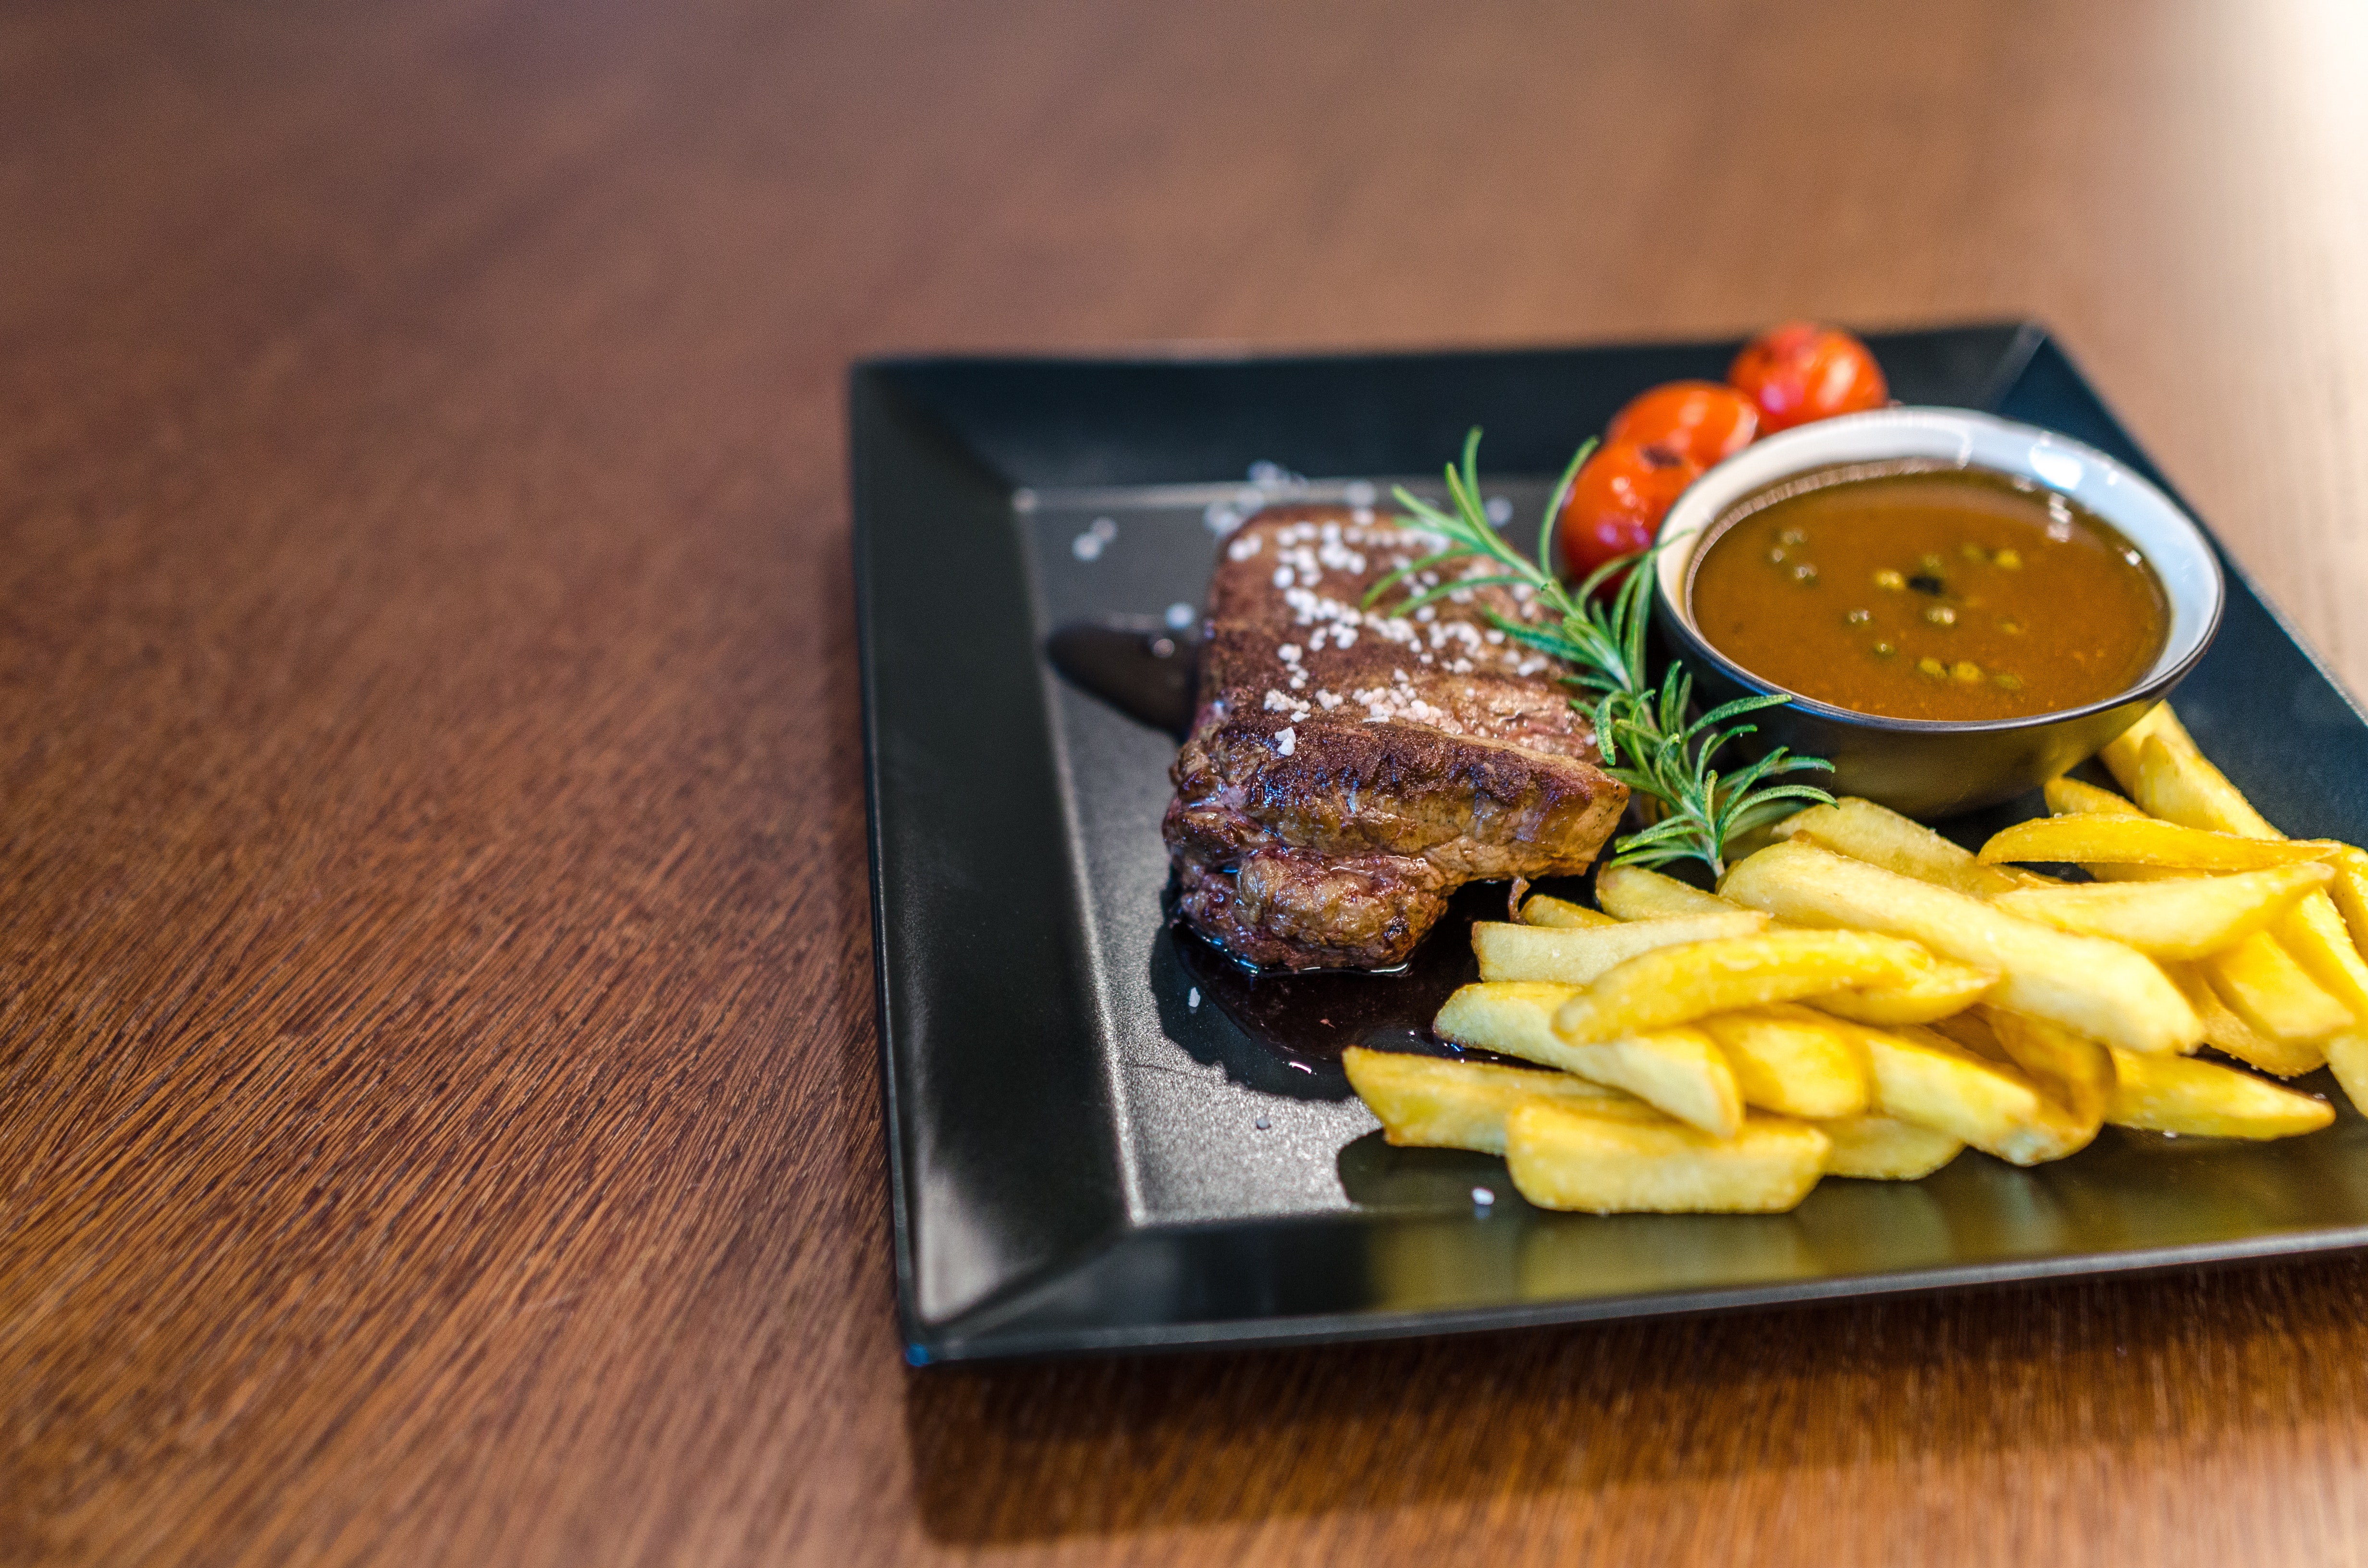
dish, food, cuisine, french fries, ingredient, fried food, steak, Steak au poivre, sirloin steak, steak frites, pork steak, salisbury steak, meat, flat iron steak, la carte food, Steak sauce, side dish, rib eye steak, produce, meat chop, churrasco food, pork chop, recipe, meal, garnish, grillades, roast beef, dip, fast food, mixed grill, carne asada, pepper steak, potato wedges